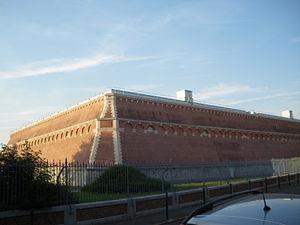
Vue du château d'eau de Mouvaux dans le département du Nord.
Mouvaux est une commune française située dans le département du Nord, en région Hauts-de-France. Elle fait partie de la Métropole européenne de Lille.